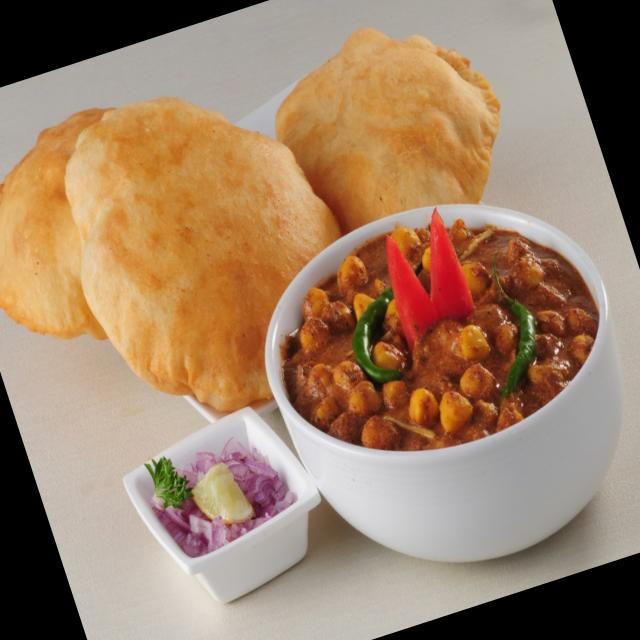
Dish: chole_bhature